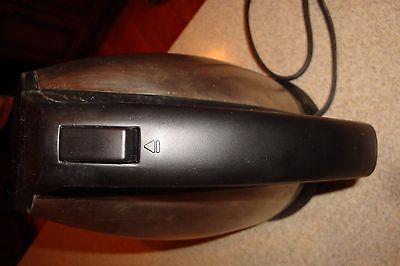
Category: kettle